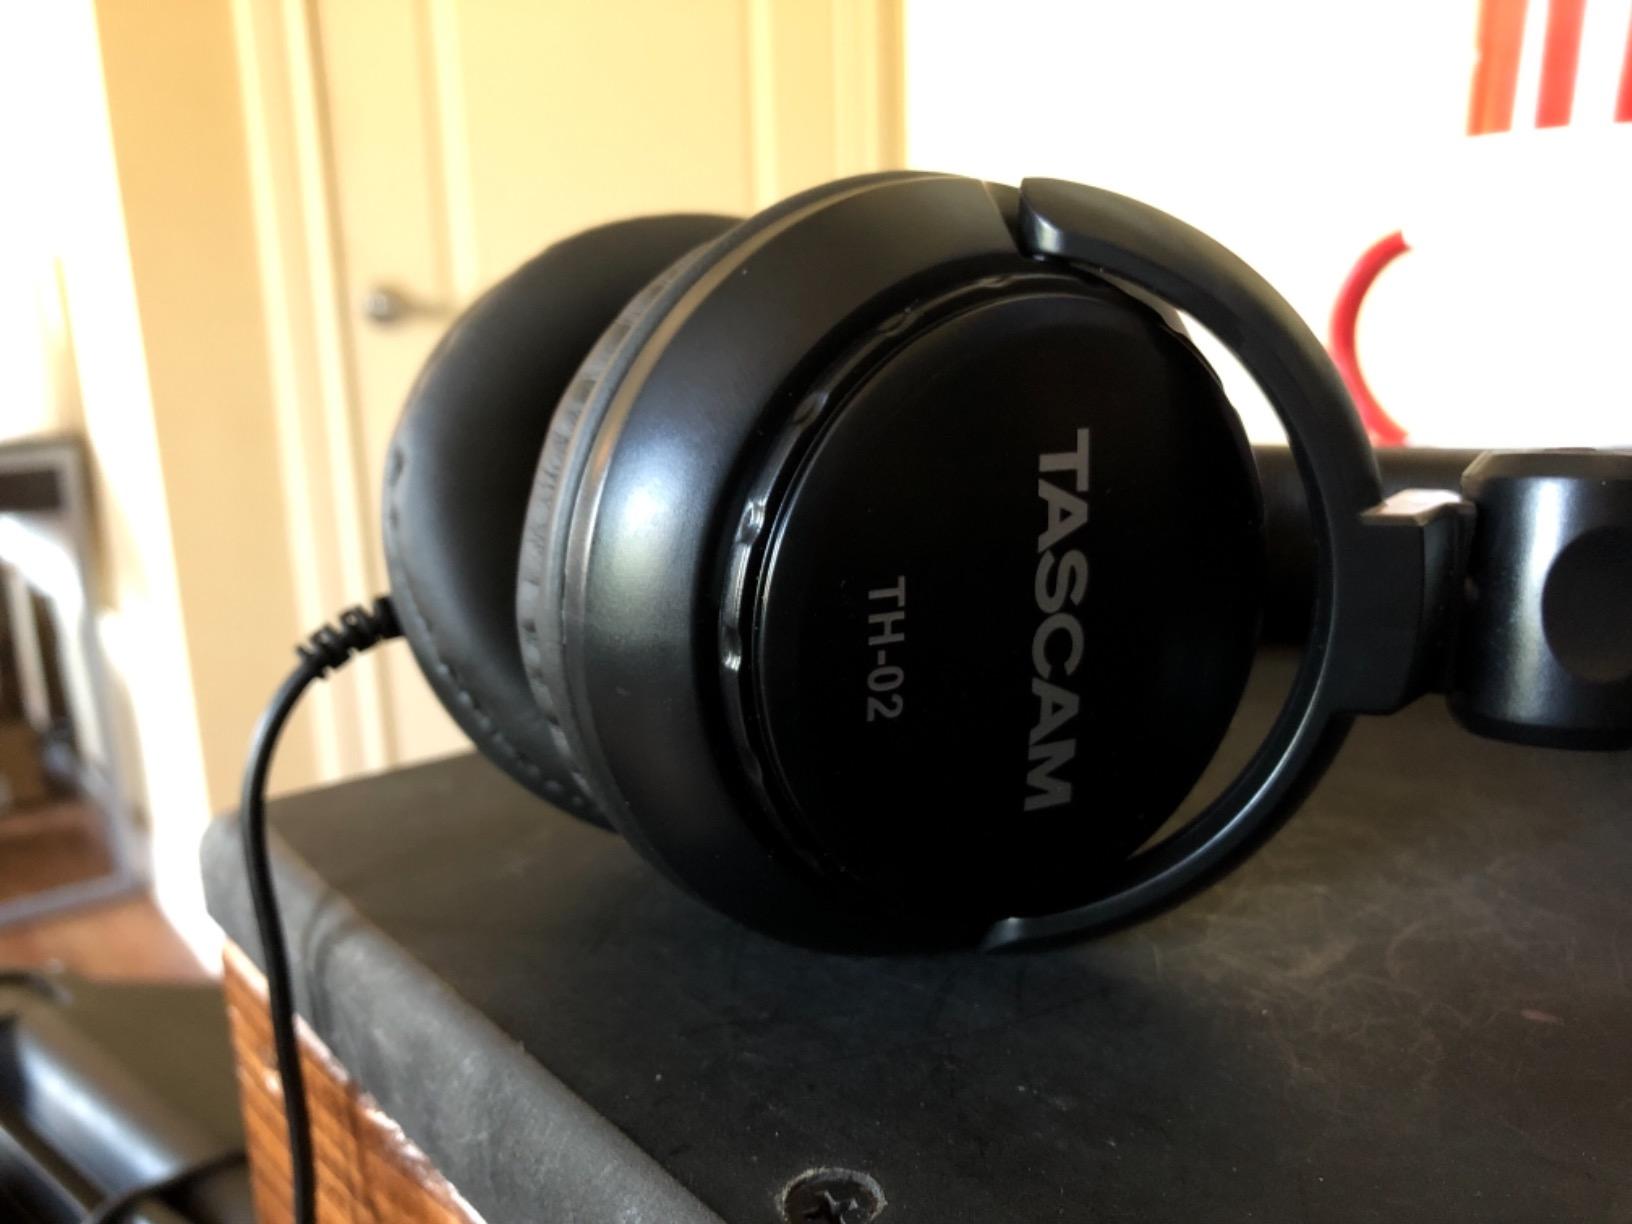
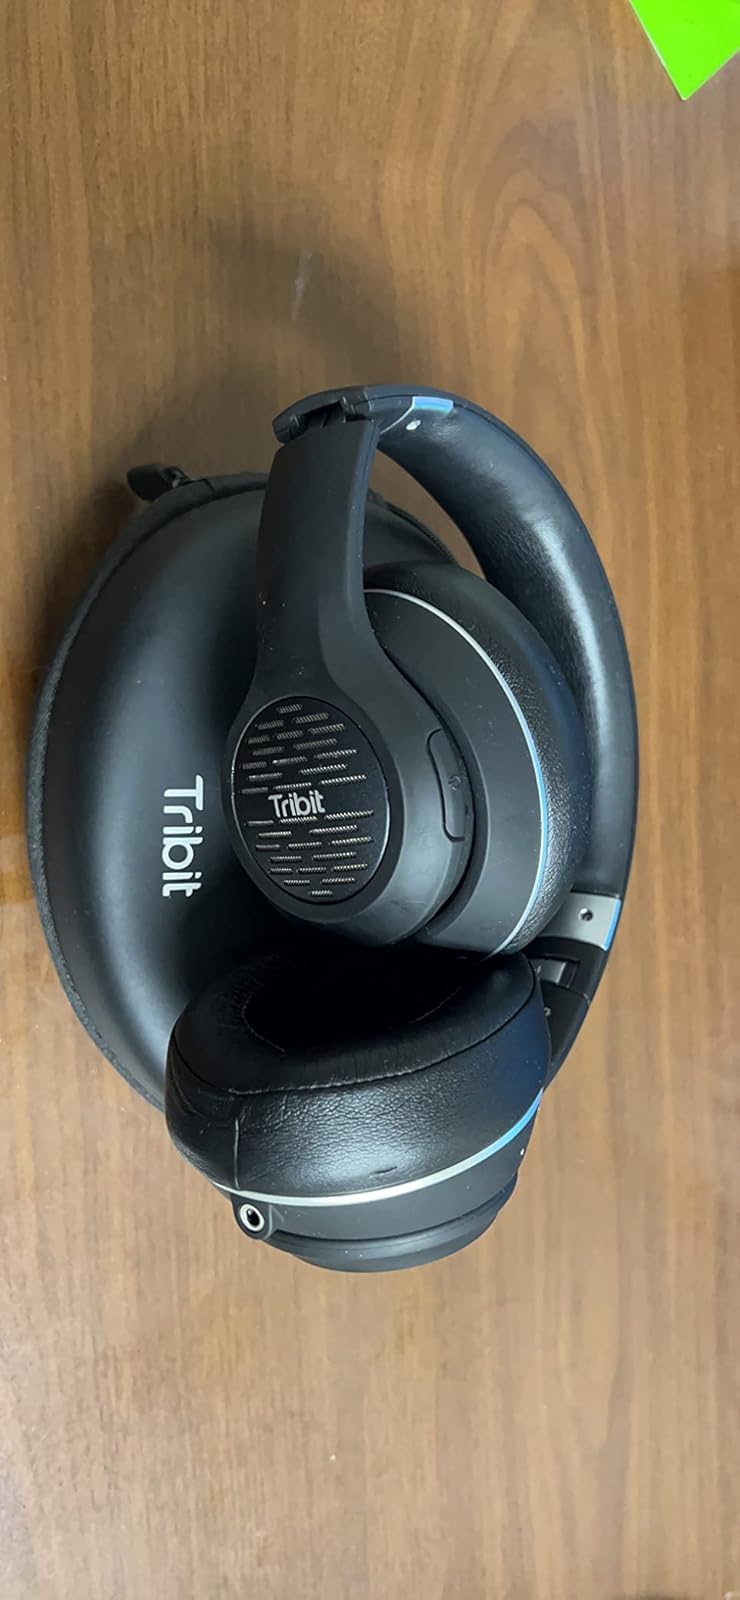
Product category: headphones
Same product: no